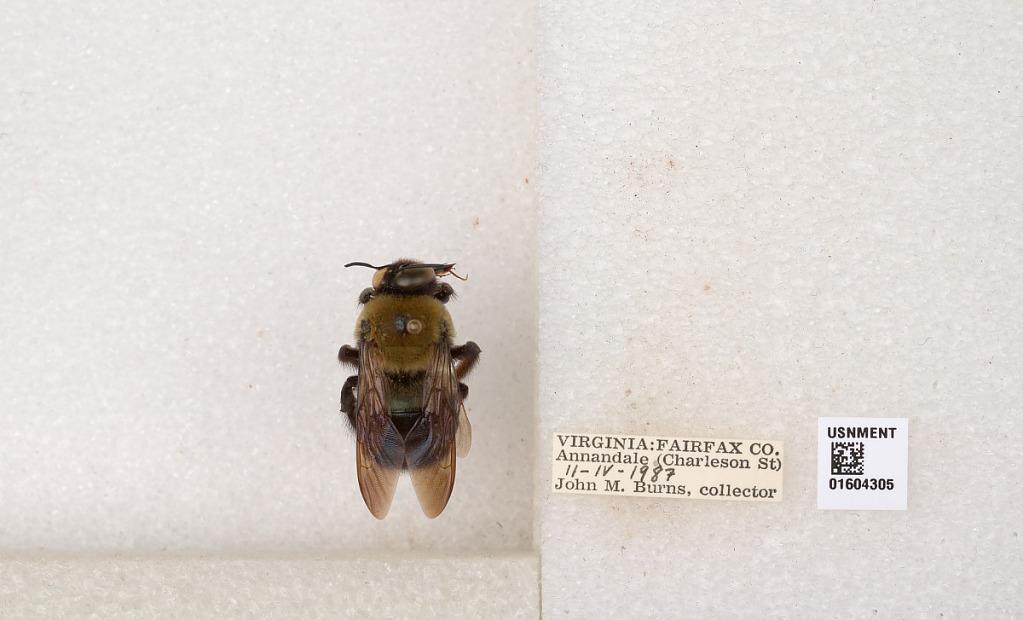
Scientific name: Xylocopa (Xylocopoides) virginica virginica (Linnaeus)
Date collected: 1987-2-1
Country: United States
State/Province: Virginia
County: Fairfax
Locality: Annandale, (Charleson St)